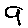
Label: 9